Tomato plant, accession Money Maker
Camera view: vertical (180 deg); turntable rotation: 60 degrees
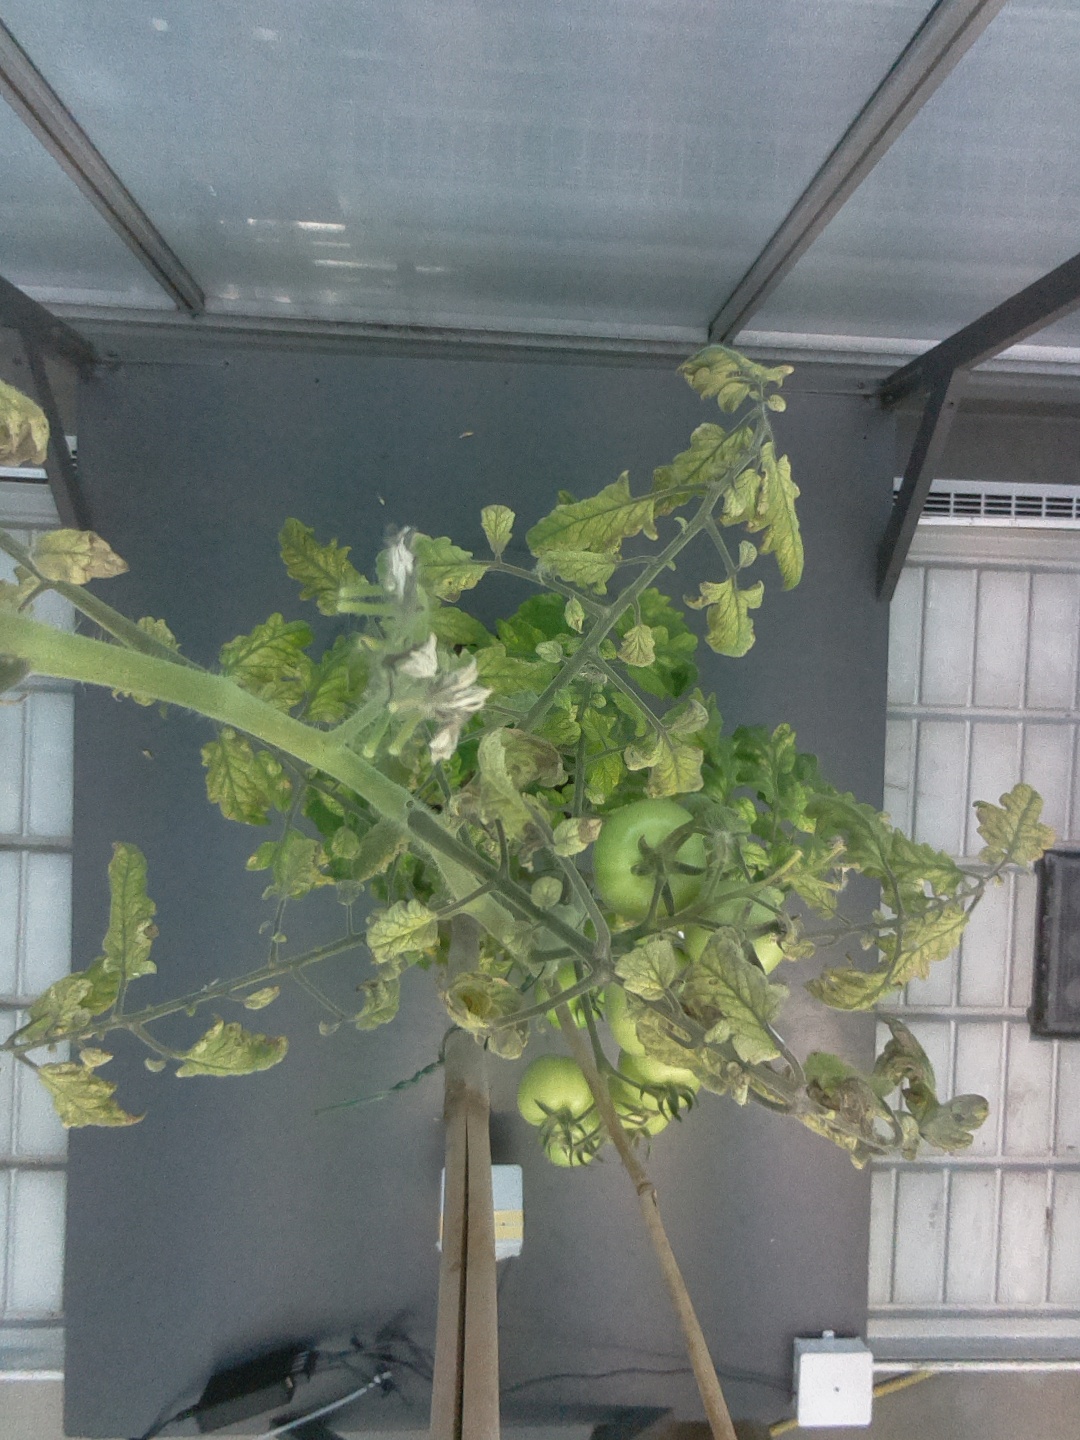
BBCH growth stage 79: 90% -100% of final fruit size